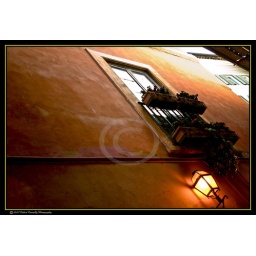
window box by street light